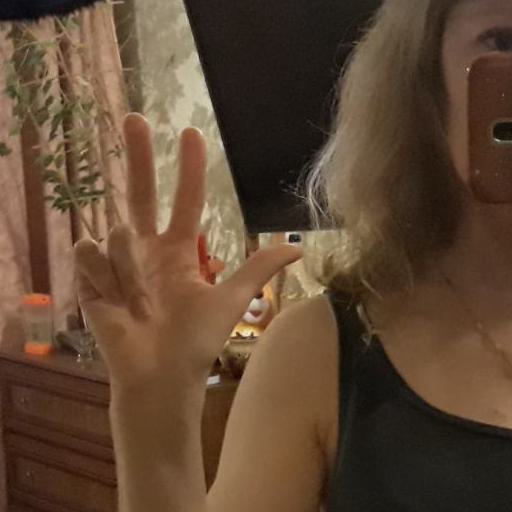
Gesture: three2